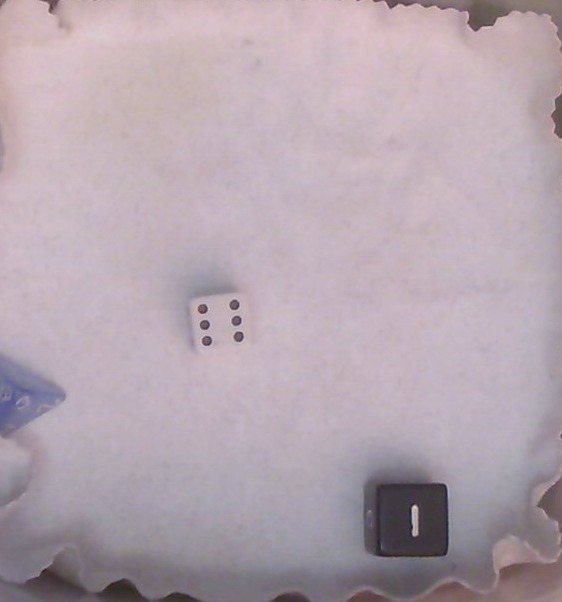
Dice in frame:
type: d4
value: 1
type: d6
value: 1
type: d6
value: 1
Label source: human
Face values trusted: no